Florida Naval Militia

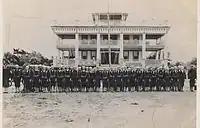
Floridian naval militiamen in Sarasota, Florida, wearing their black uniforms in 1917.

Although currently not organized, federal and state laws still allow each state to maintain its own military forces, including a naval militia. United States Code specifically defines the Naval Militia as one of the components of the United States organized militia, along with the National Guard. So long as at least 95% of a state's naval militia's membership is composed of Navy Reserve and Marine Corps Reserve members, naval militias may be loaned or issued vessels, material, armament, equipment, and other facilities of the Navy and the Marine Corps that are available to the Navy Reserve and Marine Corps Reserve.